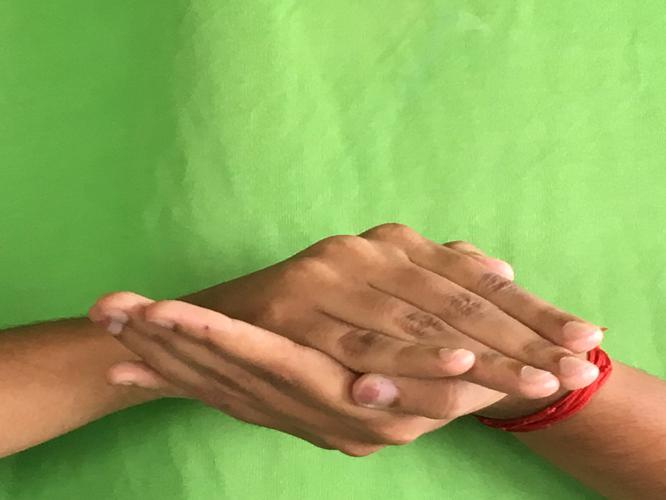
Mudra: Samputa
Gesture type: double_hand